Arthur T. Prescott

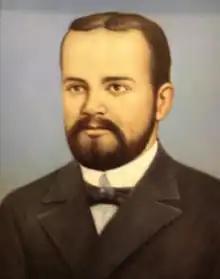
Prescott (c. 1899)

Arthur Taylor Prescott Sr. (11 June 1863 – 16 May 1942) was a political scientist and educator who was the founding president of Louisiana Tech University in Ruston, Louisiana. Most of his educational administrative career, however, was spent at his alma mater, Louisiana State University in Baton Rouge.